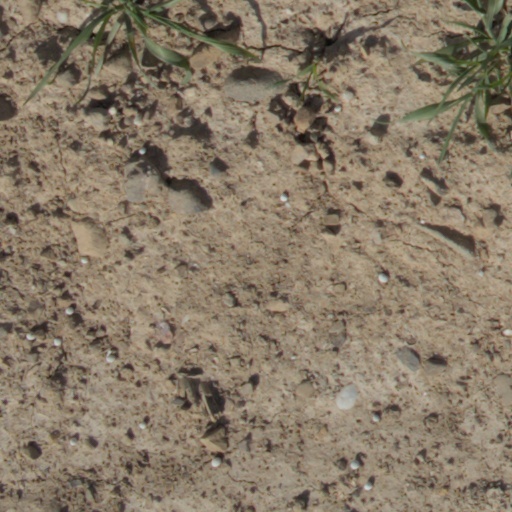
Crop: wheat